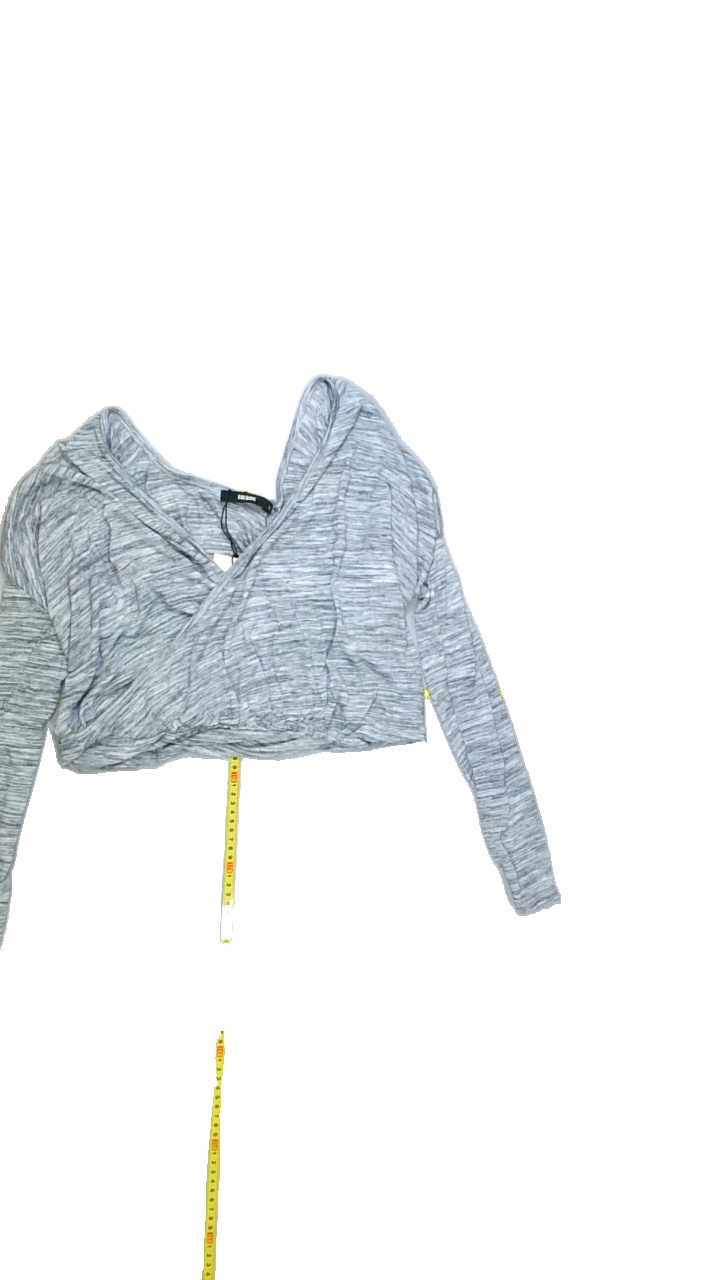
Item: Blouse (Ladies)
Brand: Bikbok
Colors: Grey
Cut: Cropped, V-collar
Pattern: Plain
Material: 50%polyester 50%viscose
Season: All
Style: No trend
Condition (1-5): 5
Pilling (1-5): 5
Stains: No
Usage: Reuse
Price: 50-100